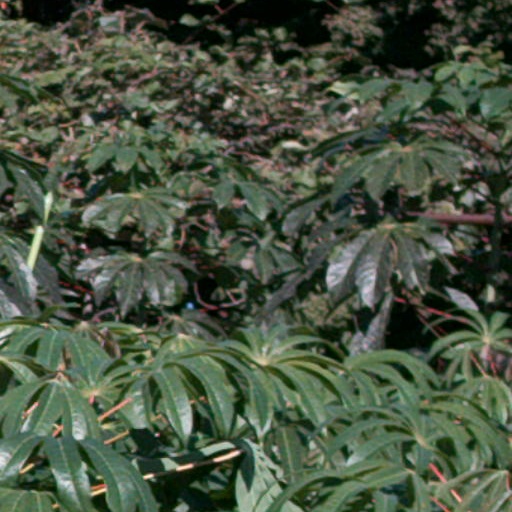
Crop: cassava